ECS Triathlon

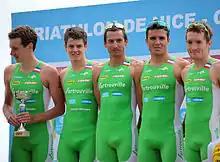
"Sartrouville's" stars Alistair (left) and Jonathan (right) Brownlee and Javier Gómez Noya with Diemunsch and Ospaly in Nice, 2011.

Espérance cycliste Sartrouville Triathlon or ECS Triathlon is a French sports club based in the suburbs of Paris, commune of Sartrouville. The club's specialization is triathlon for elite level athletes, especially Olympians. Team members have won a total of eight Olympic medals, including the gold medals in male and female triathlon at the 2016 Summer Olympics, and gold, silver, and bronze medals in male triathlon at the 2012 Summer Olympics.